Fuel gas

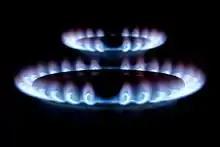
Blue flame of fuel gas burners

Fuel gas is one of a number of fuels that under ordinary conditions are gaseous. Most fuel gases are composed of hydrocarbons (such as methane and propane), hydrogen, carbon monoxide, or mixtures thereof. Such gases are sources of energy that can be readily transmitted and distributed through pipes.